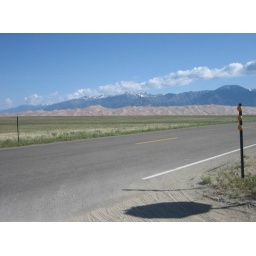
it's amazing that all this sand from the valley could get pushed up against the mountains in one giant pile